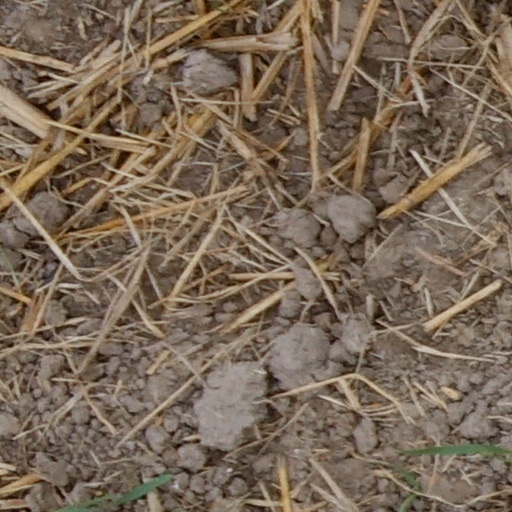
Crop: wheat